Knud Rasmussen

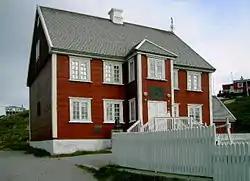
Rasmussen family house in Ilulissat

Rasmussen was born in Jacobshavn (now called Ilulissat), Greenland, the son of a Danish missionary, the vicar Christian Rasmussen, and an Inuk–Danish mother, Lovise Rasmussen (née Fleischer). He had two siblings.